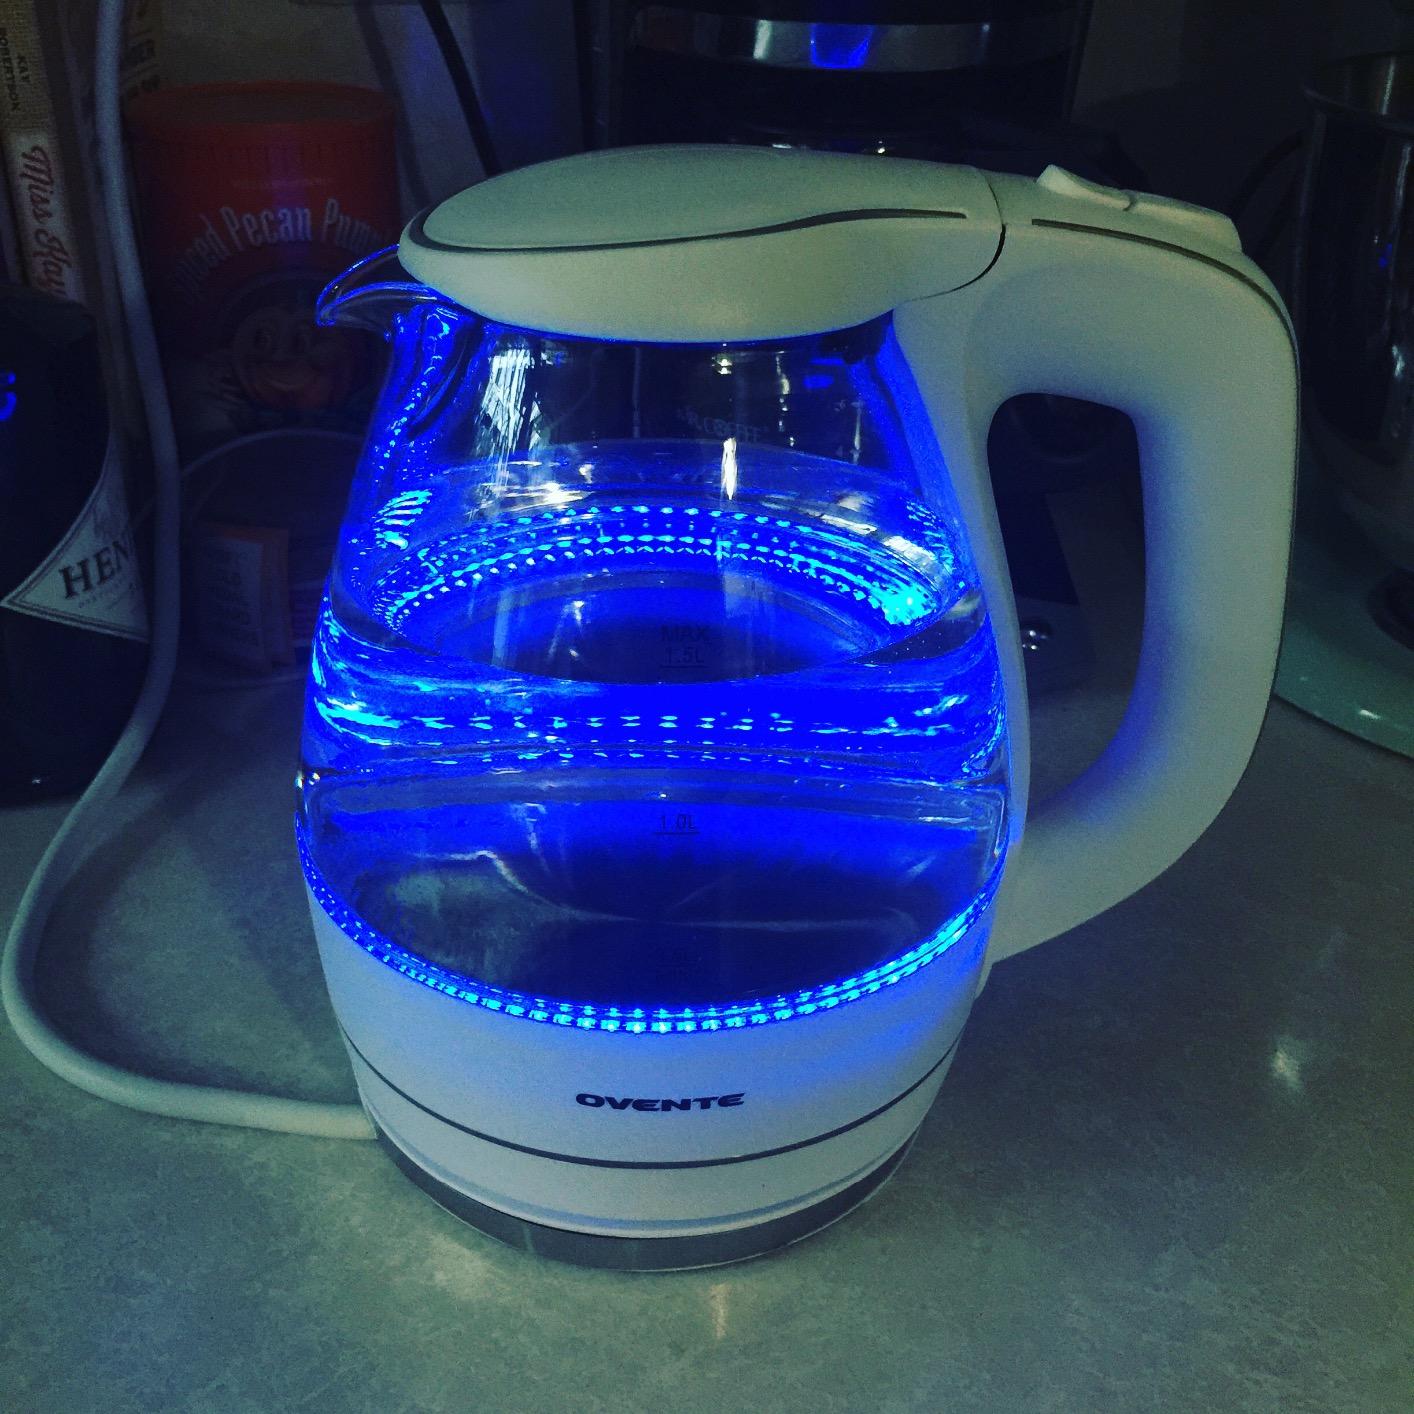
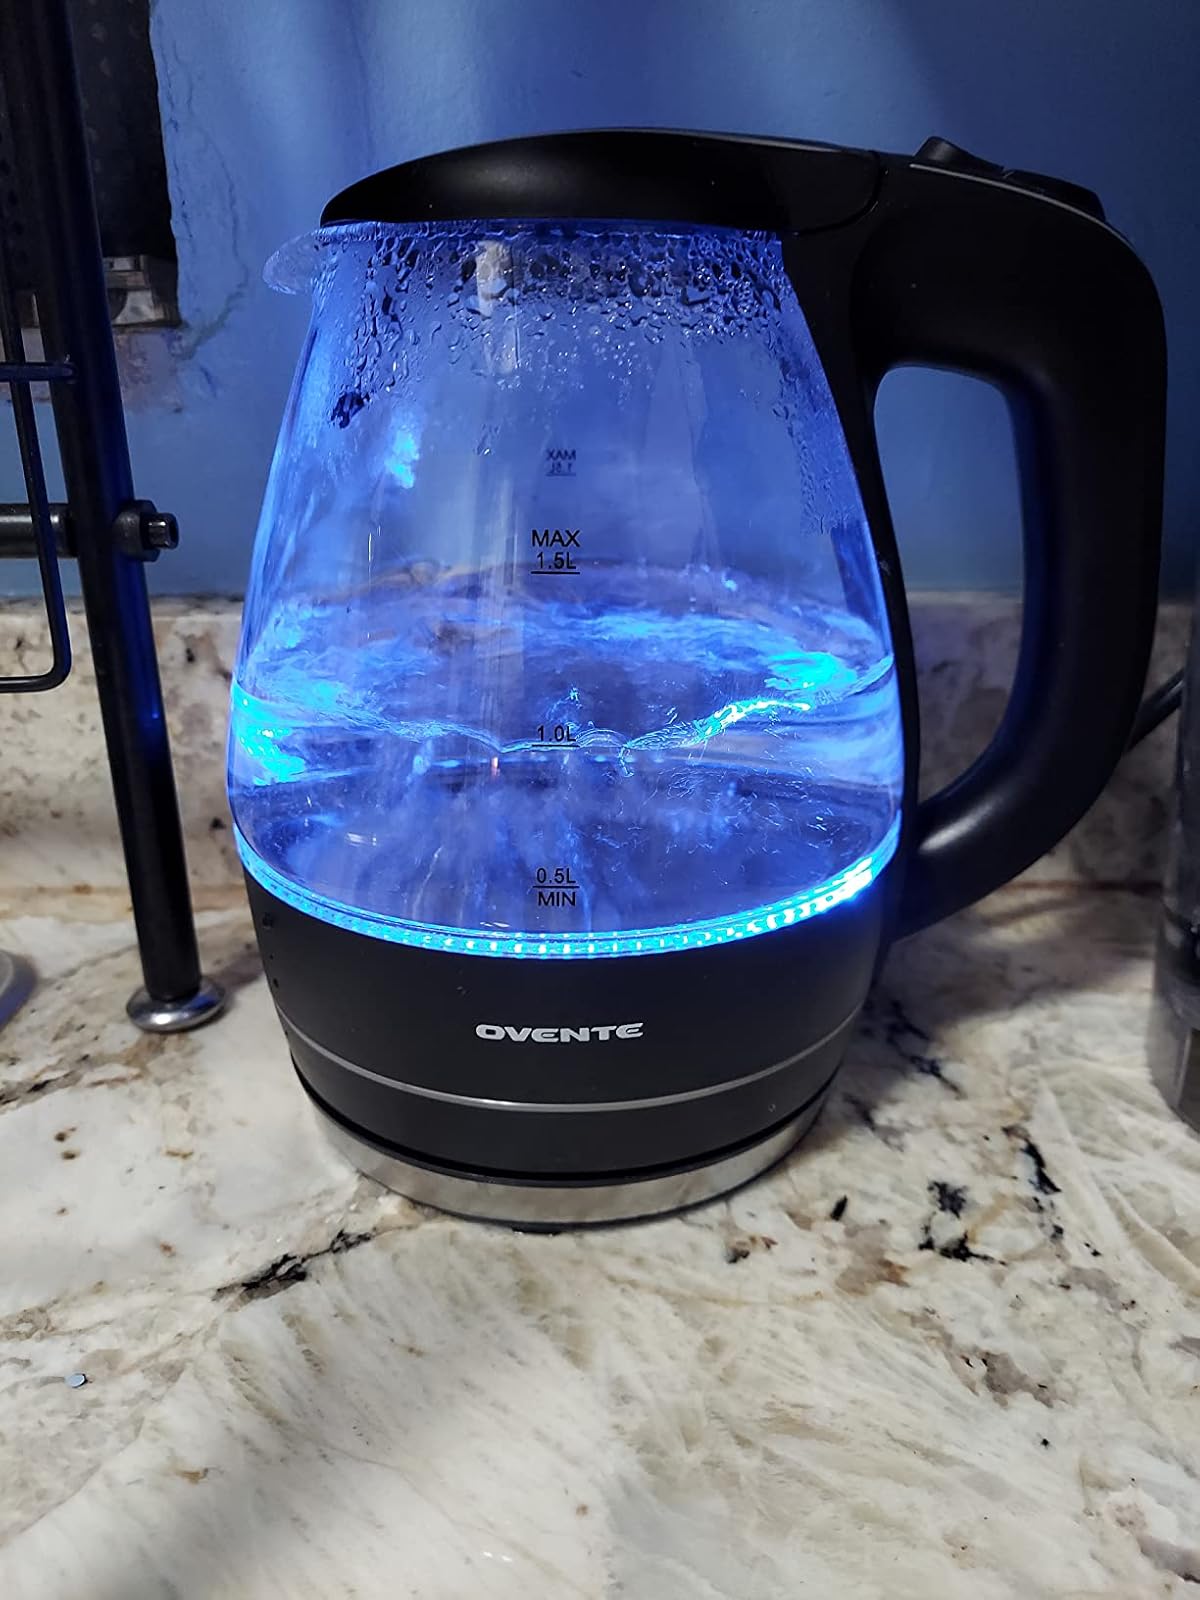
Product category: items_kettle
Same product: no